Dr. Mario

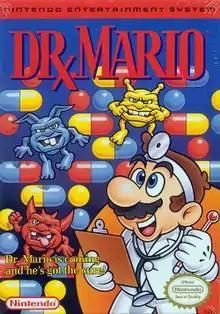
North American NES box art

Dr. Mario is a 1990 puzzle video game developed and published by Nintendo for the Nintendo Entertainment System and Game Boy. A spin-off of the "Mario" series, it is a falling block puzzle game in which the player's objective is to destroy the viruses populating the on-screen playing field by using colored vitamin capsules that are automatically tossed into the field by Dr. Mario. The player manipulates the falling capsules, to align the same colors, which destroys viruses. The player progresses through the game by eliminating all the viruses on the screen in each level. The game was produced by Gunpei Yokoi and designed by Takahiro Harada, with the soundtrack composed by Hirokazu Tanaka.